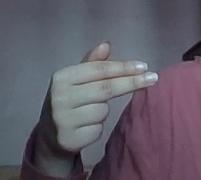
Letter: ghain